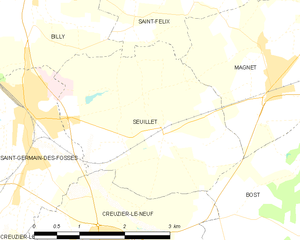
Carte des communes françaises: Seuillet